Princess Louise of Prussia (1770–1836)

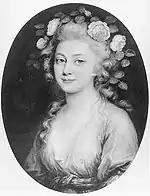
A young Princess Louise

As a niece of Frederick the Great, there were often talks of possible matches for Louise. One such candidate was Prince Max of Bavaria, the heir-presumptive of Charles Theodore, Elector of Bavaria. The Elector sent an ambassador to Friedrichsfelde in 1785, most likely to inspect Louise's general appearance and character. In the end however, Louise was considered too young, as Prince Max had wanted to marry her within the year; her father conversely refused to part from her until she was eighteen. Max soon afterwards married Princess Augusta Wilhelmine of Hesse-Darmstadt instead.